Because of Winn-Dixie (film)

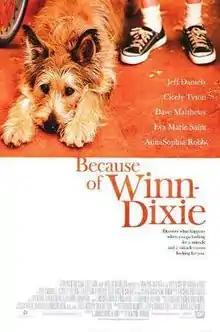
Theatrical release poster

Because of Winn-Dixie is a 2005 American comedy-drama film based on Kate DiCamillo's 2000 novel of the same name, with the screenplay written by Joan Singleton, produced by Trevor Albert and directed by Wayne Wang. It was produced by Walden Media and released by 20th Century Fox. It stars Jeff Daniels, Cicely Tyson, Dave Matthews in his film debut, Eva Marie Saint, and AnnaSophia Robb in her feature film debut. It premiered at the USA Film Festival on January 26, 2005, and was theatrically released on February 18, 2005. It received mixed reviews from critics and earned $33.5 million against a production budget of $14 million. It was released on DVD and VHS on August 9, 2005, by 20th Century Fox Home Entertainment.